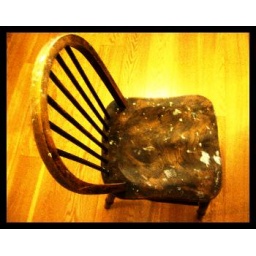
Ah I love my chair even if it is old, brown and covered in paint.